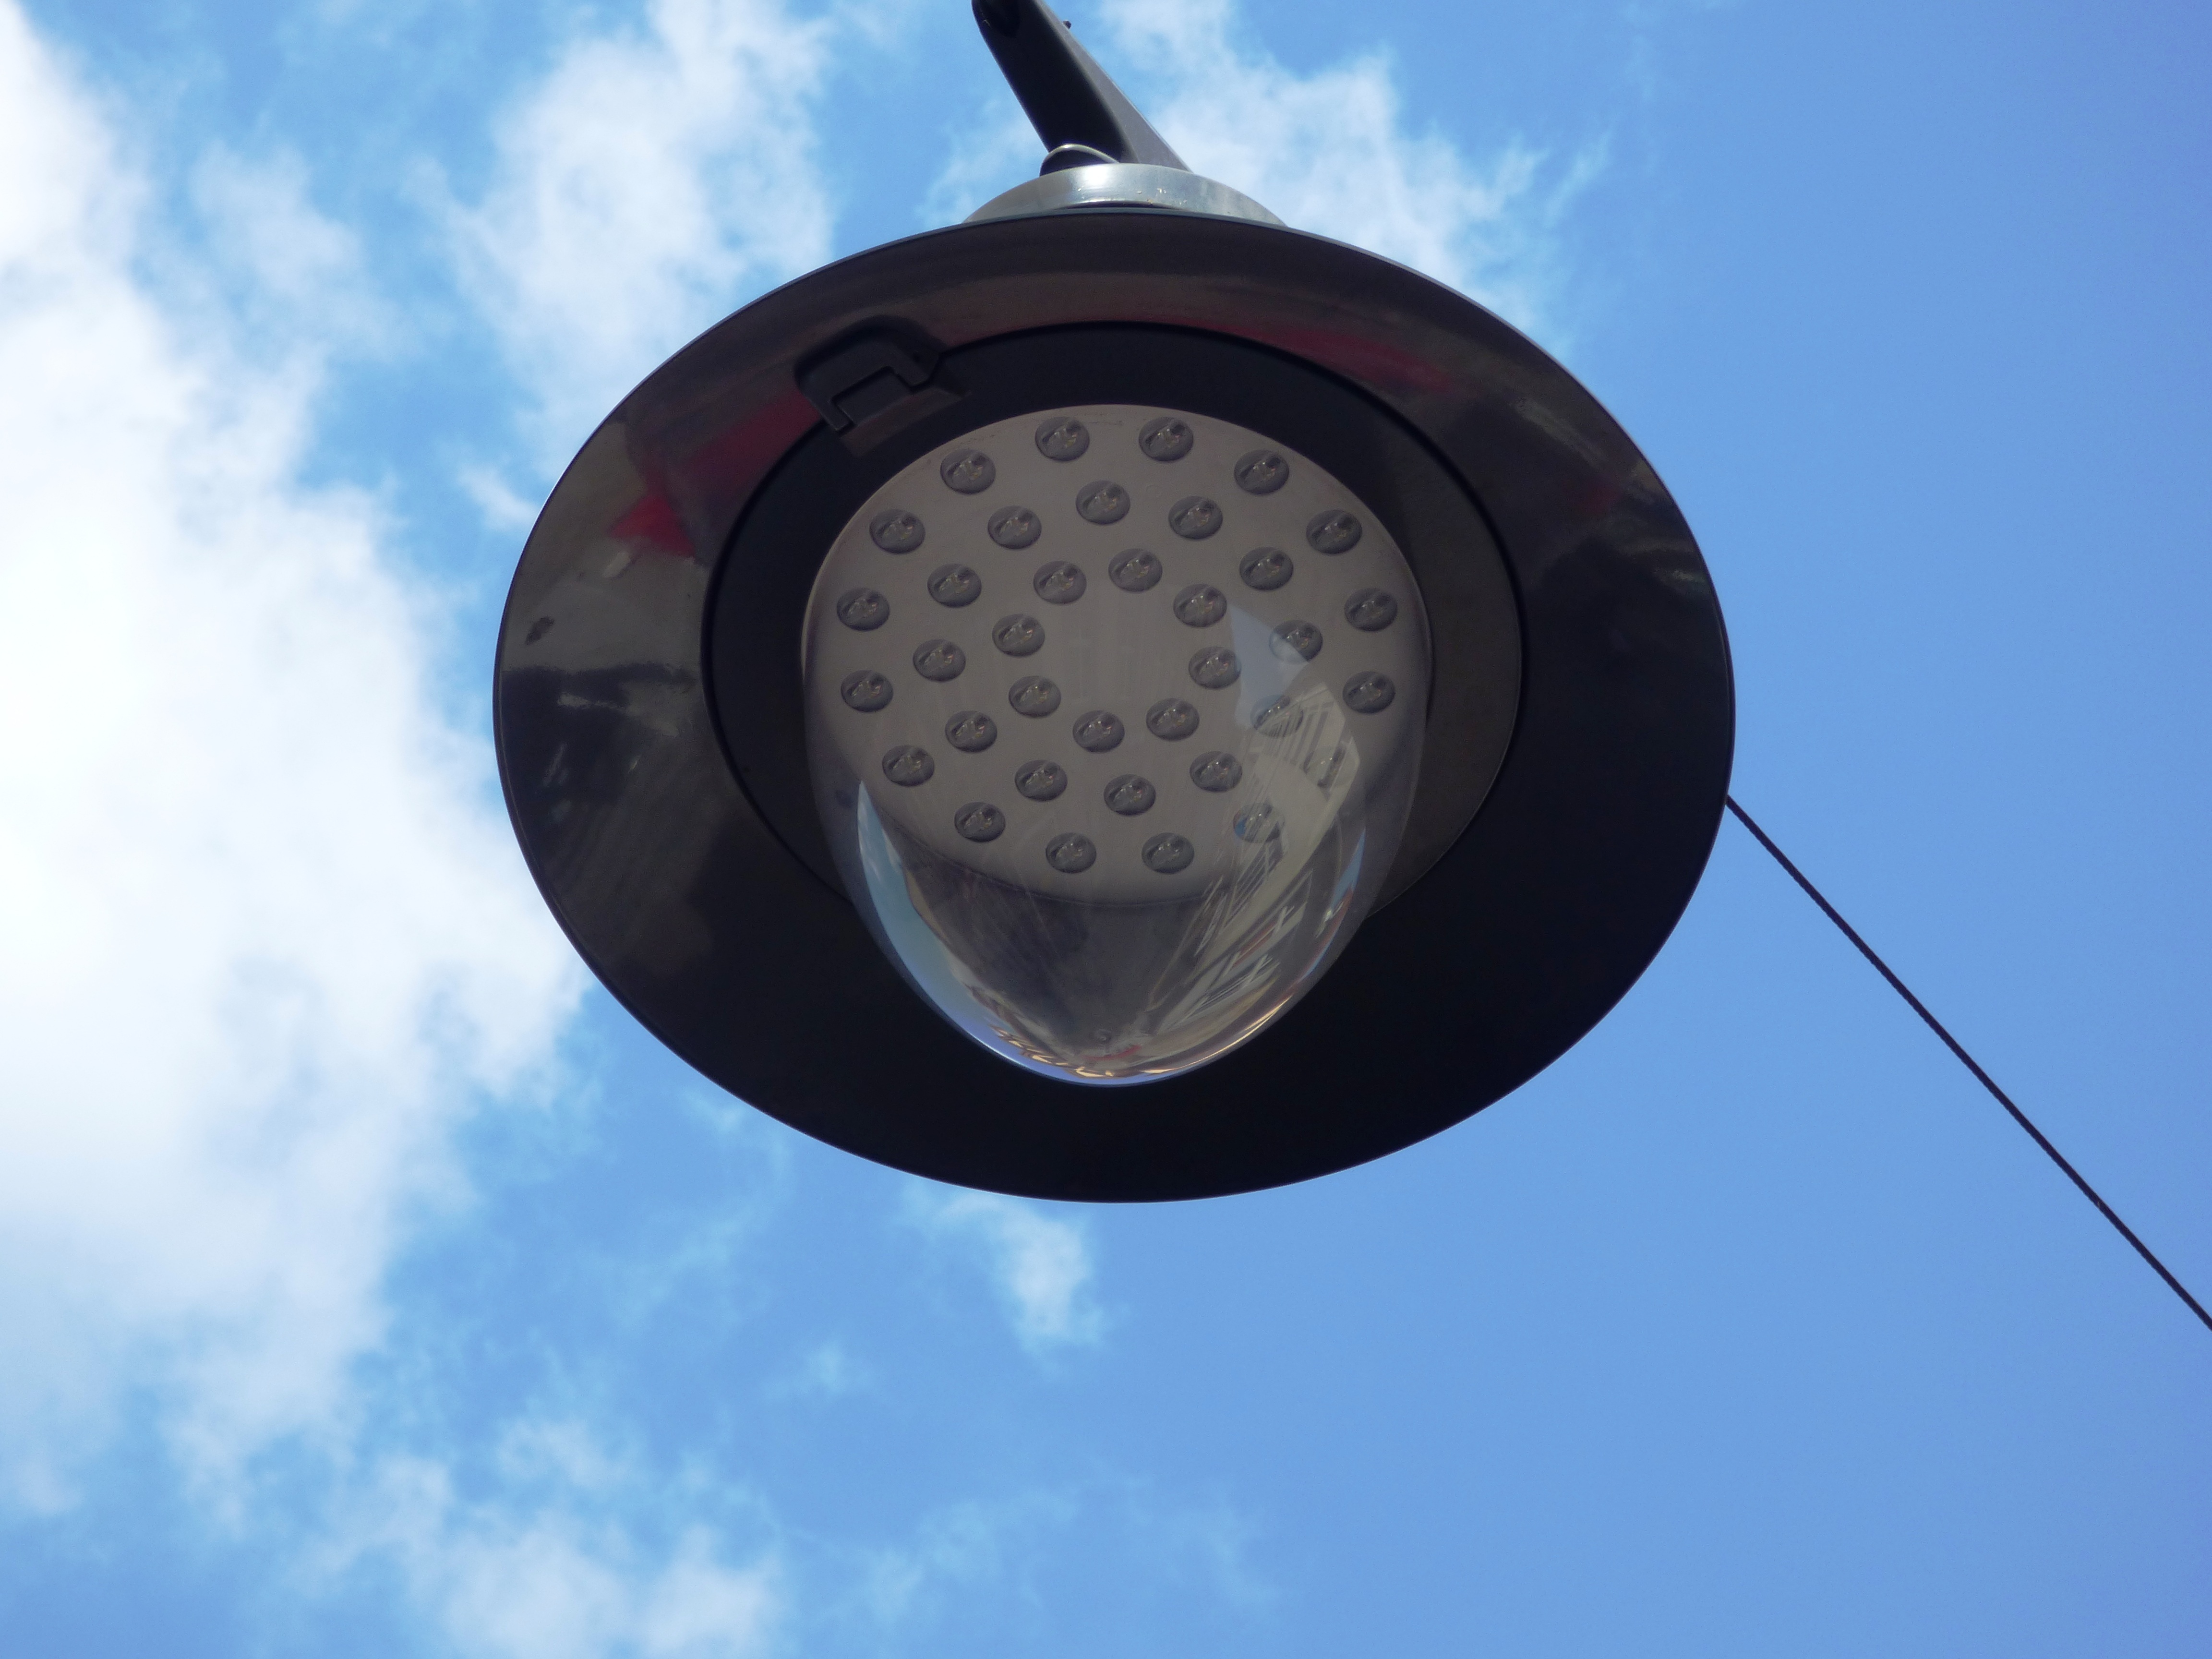
light, sky, lantern, shine, blue, street light, lighting, decor, traffic light, circle, street lamp, high voltage, current, lights, light fixture, led, replacement lamp, the light bulb, decorative lamp, atmosphere of earth, signaling device